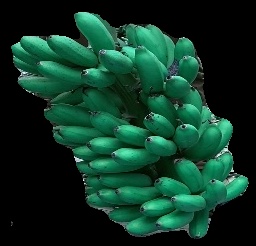
Variety: rasbale
Grade: grade1